Katarzyna Kossakowska

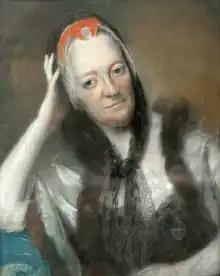
Katarzyna Kossakowska

Katarzyna Kossakowska (died 1803), was a Polish noblewoman and politician. She was an important politician in mid 18th-century Poland, and known for her opposition to King Stanislaw. She was known as a wit.